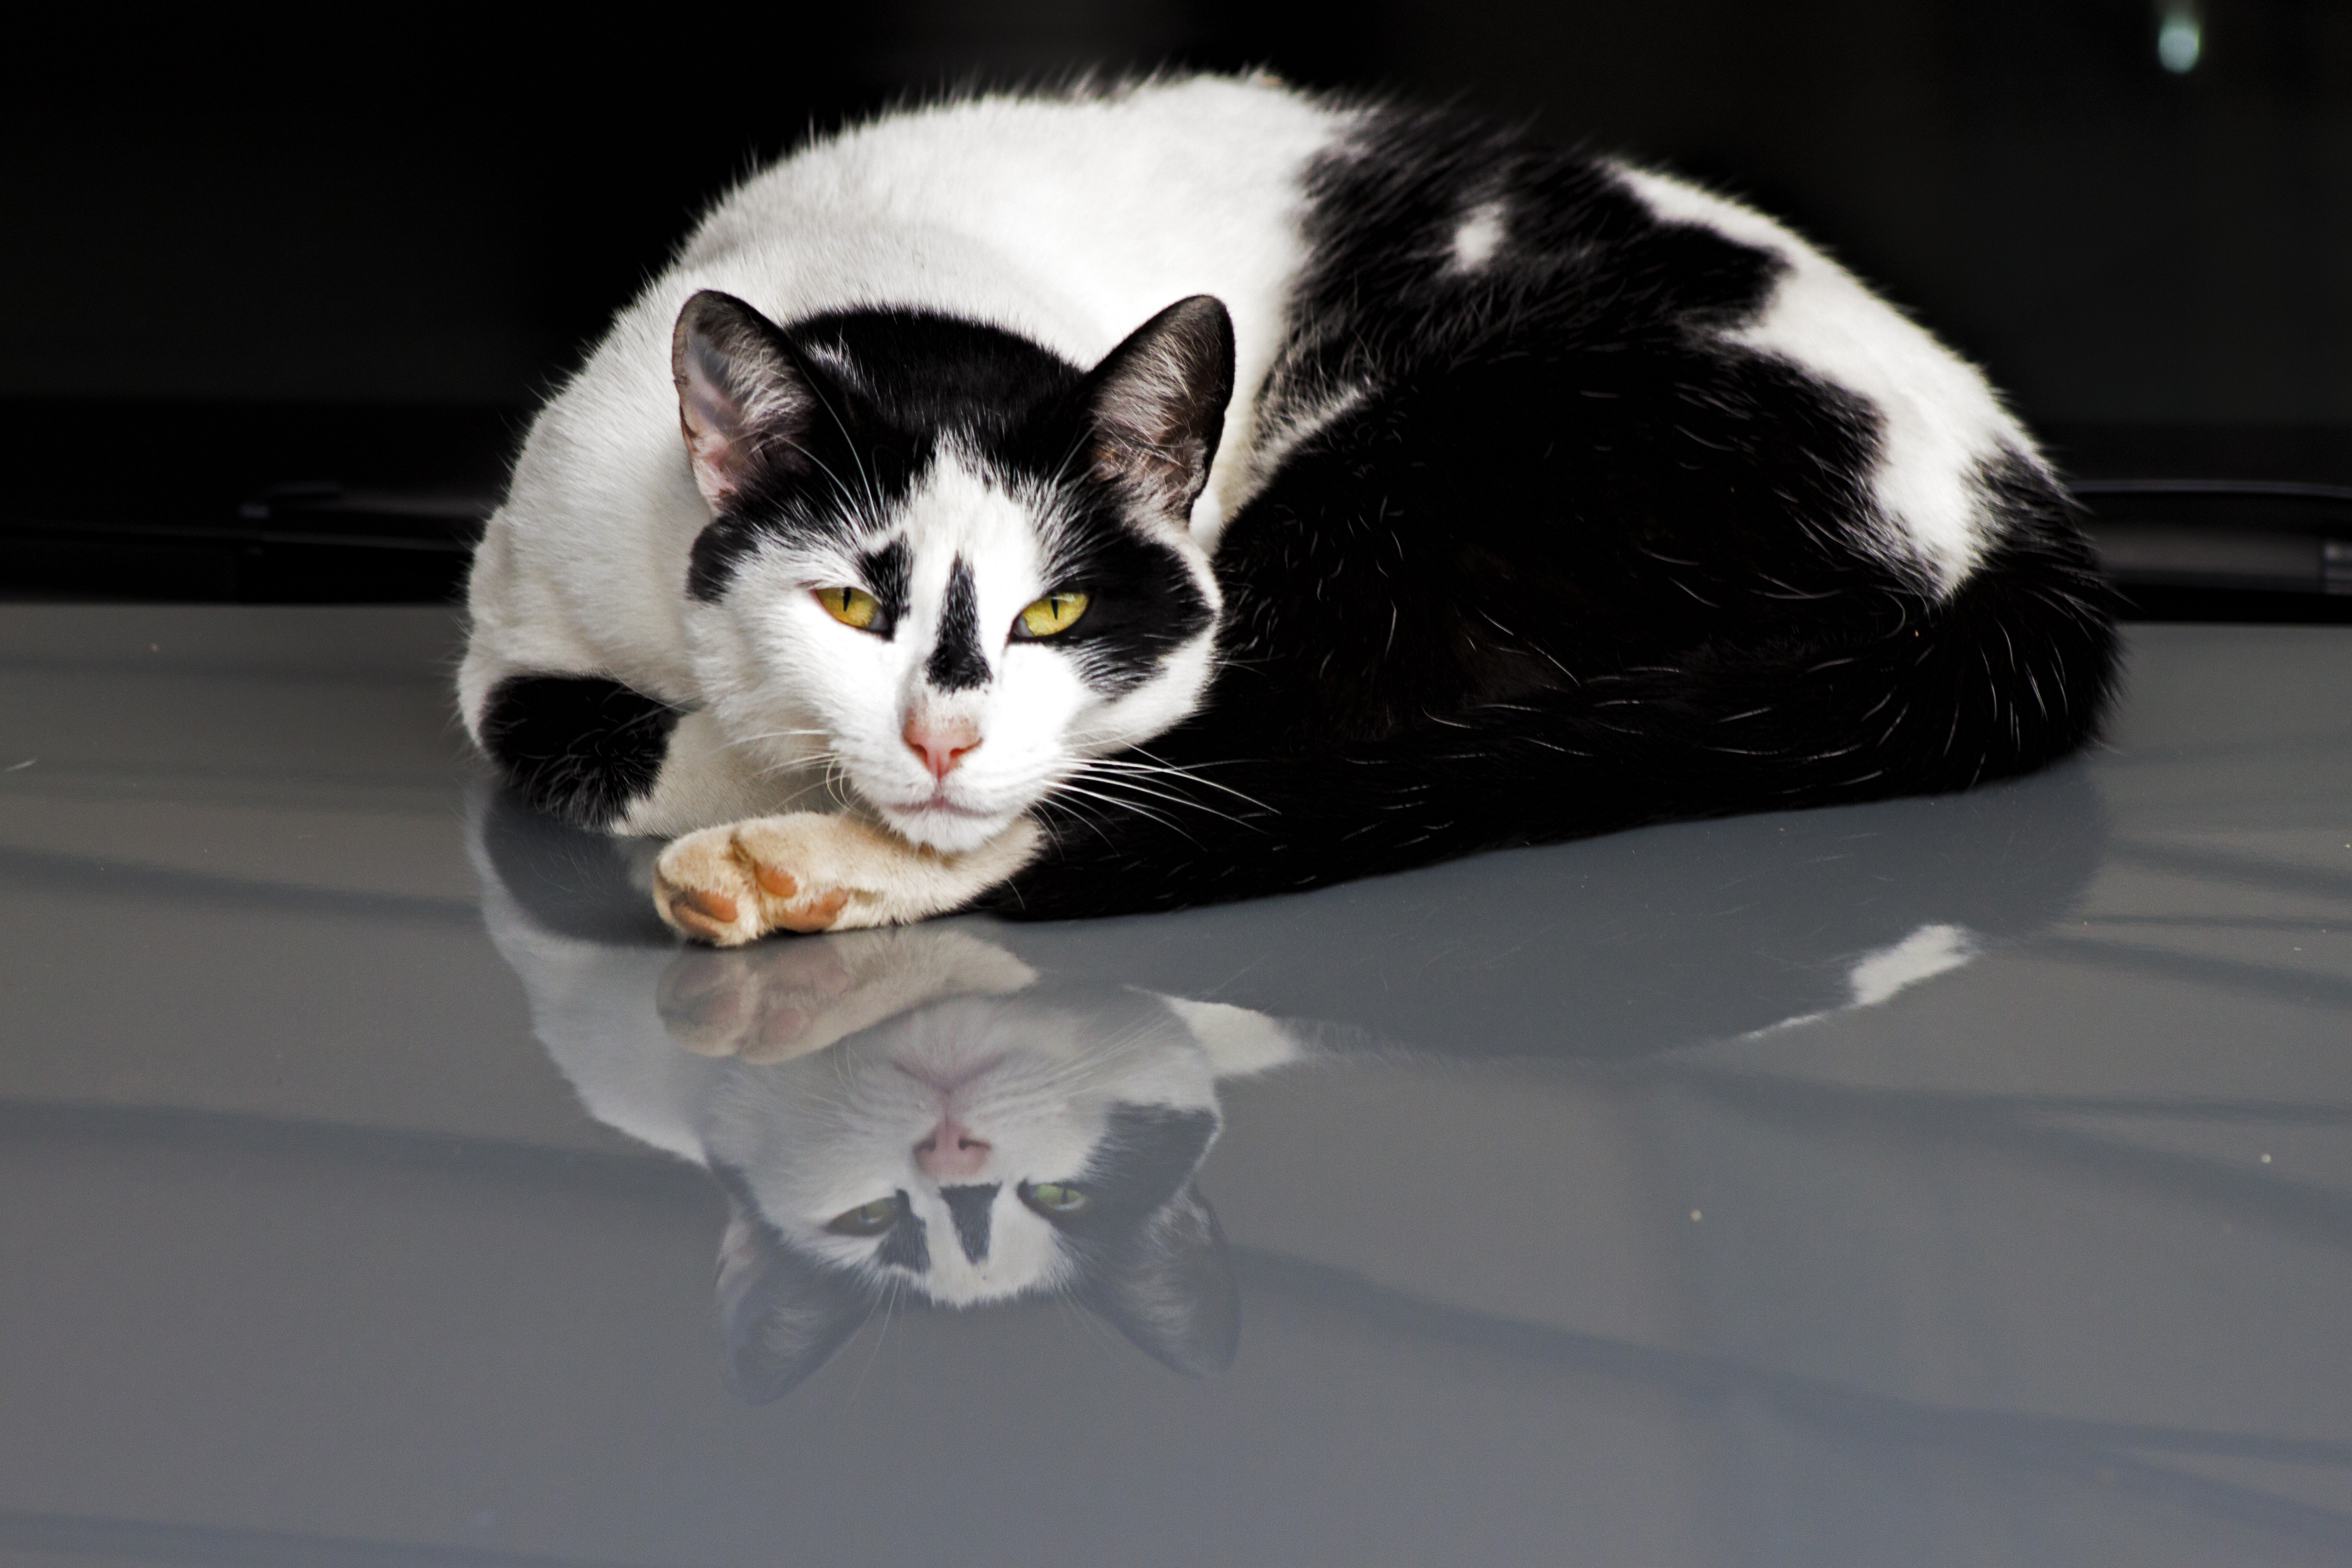
white, animal, pet, fur, reflection, relax, kitten, cat, feline, mammal, rest, black, whiskers, kitty, relaxation, sleepy, vertebrate, small to medium sized cats, cat like mammal, domestic short haired cat